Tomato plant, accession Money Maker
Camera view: bottom (45 deg); turntable rotation: 270 degrees
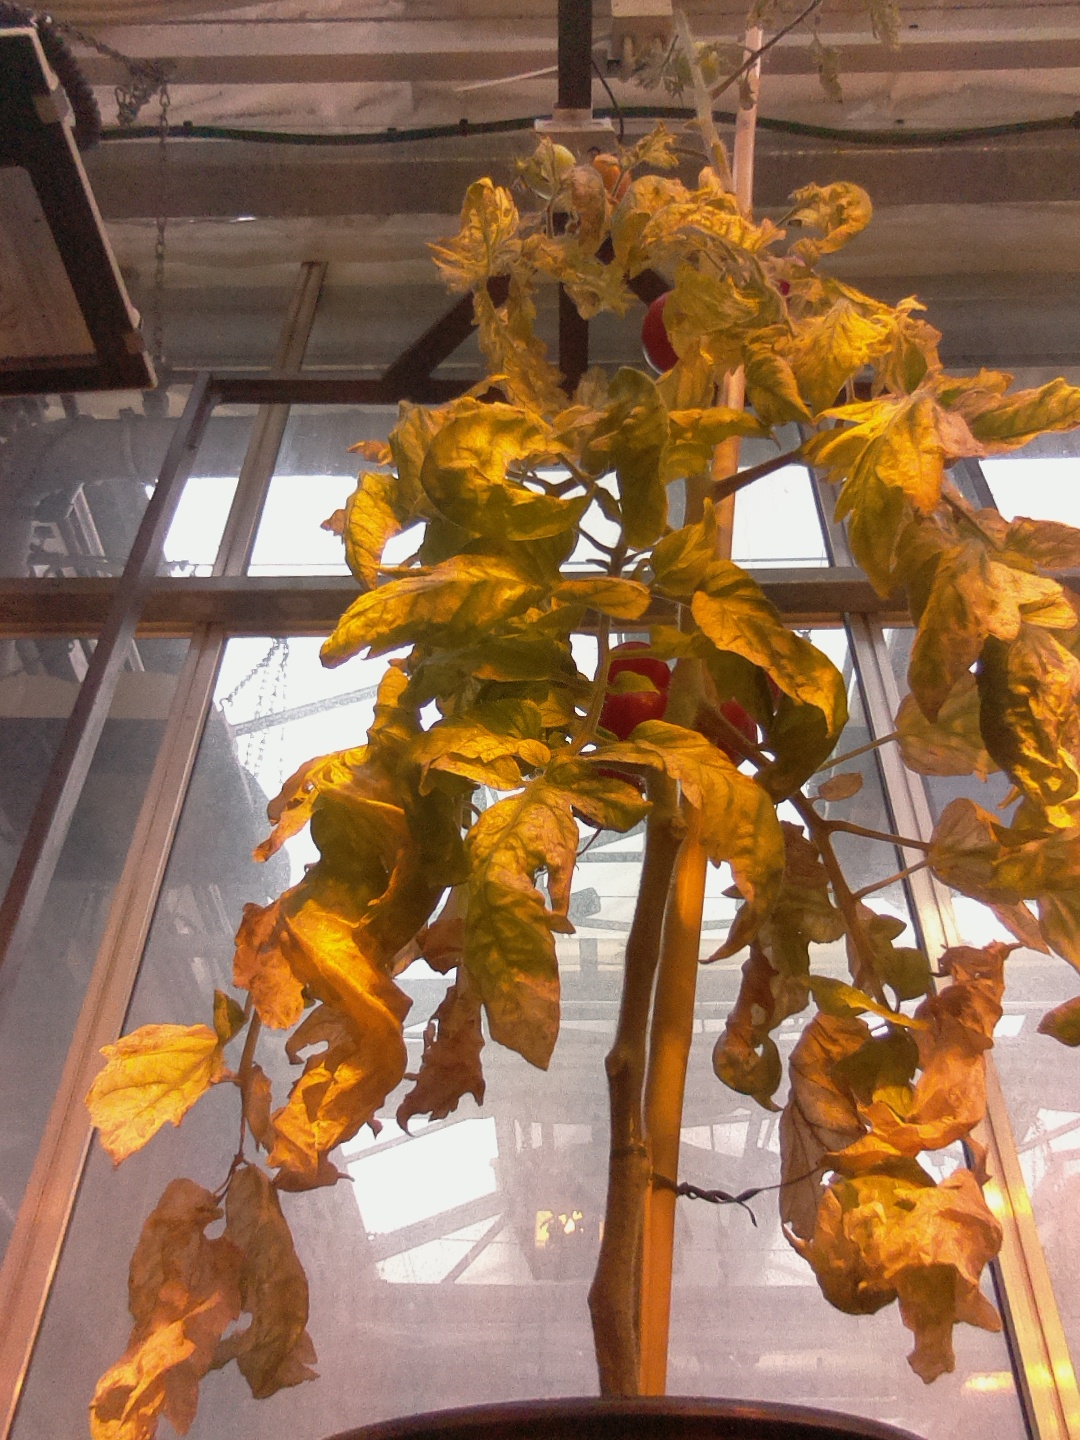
BBCH growth stage 89: 90%-100% of fruits show typical fully ripe color